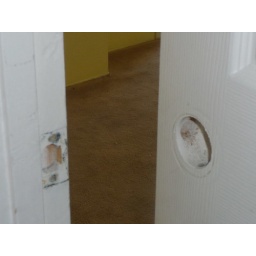
striker plate and door hardware missing in bed 4